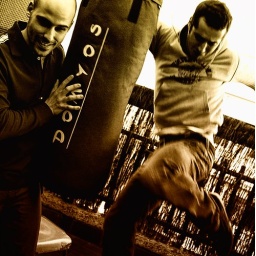
Kicking the bag in a barcelona roof party.